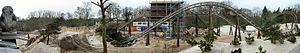
De Vliegende Hollander est une attraction du parc d'attractions néerlandais Efteling.
Le parc d'attractions néerlandais Efteling est un des plus importants d’Europe bien qu'il ne soit essentiellement connu qu'aux Pays-Bas, en Allemagne et en Belgique. Avec pour thèmes les contes et légendes, il est un des parcs les plus visités d'Europe et a reçu plus de cent millions de visiteurs depuis son ouverture.